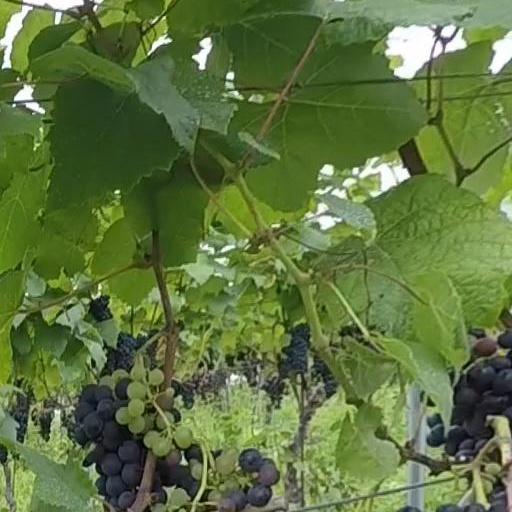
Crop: grape